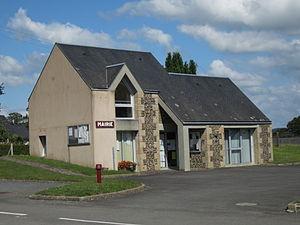
Fontenay, Manche
Fontenay est une ancienne commune française, située dans le département de la Manche en région Normandie, devenue le 1ᵉʳ janvier 2016 une commune déléguée au sein de la commune nouvelle de Romagny Fontenay.